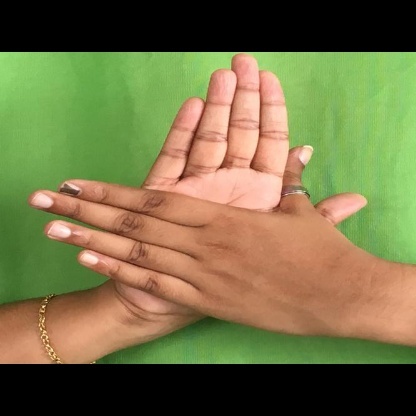
Mudra: Chakra